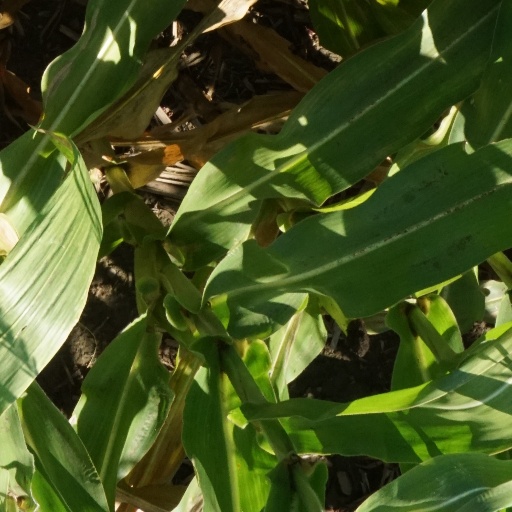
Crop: maize; corn